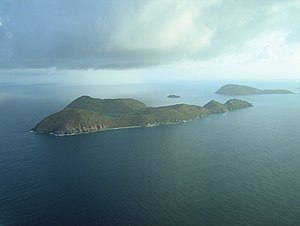
Ginger Island
Ginger Island og Cooper Island
Ginger Island er en lille ø i øgruppen de Britiske Jomfruøer i Caribien.